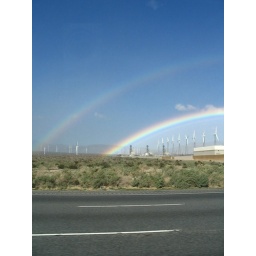
Took these pictures thru the car window on the way home from AZ - somewhere around Palm Springs.